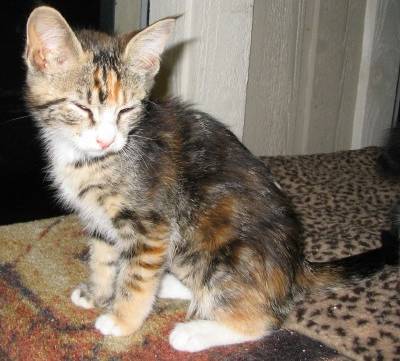
Label: cat